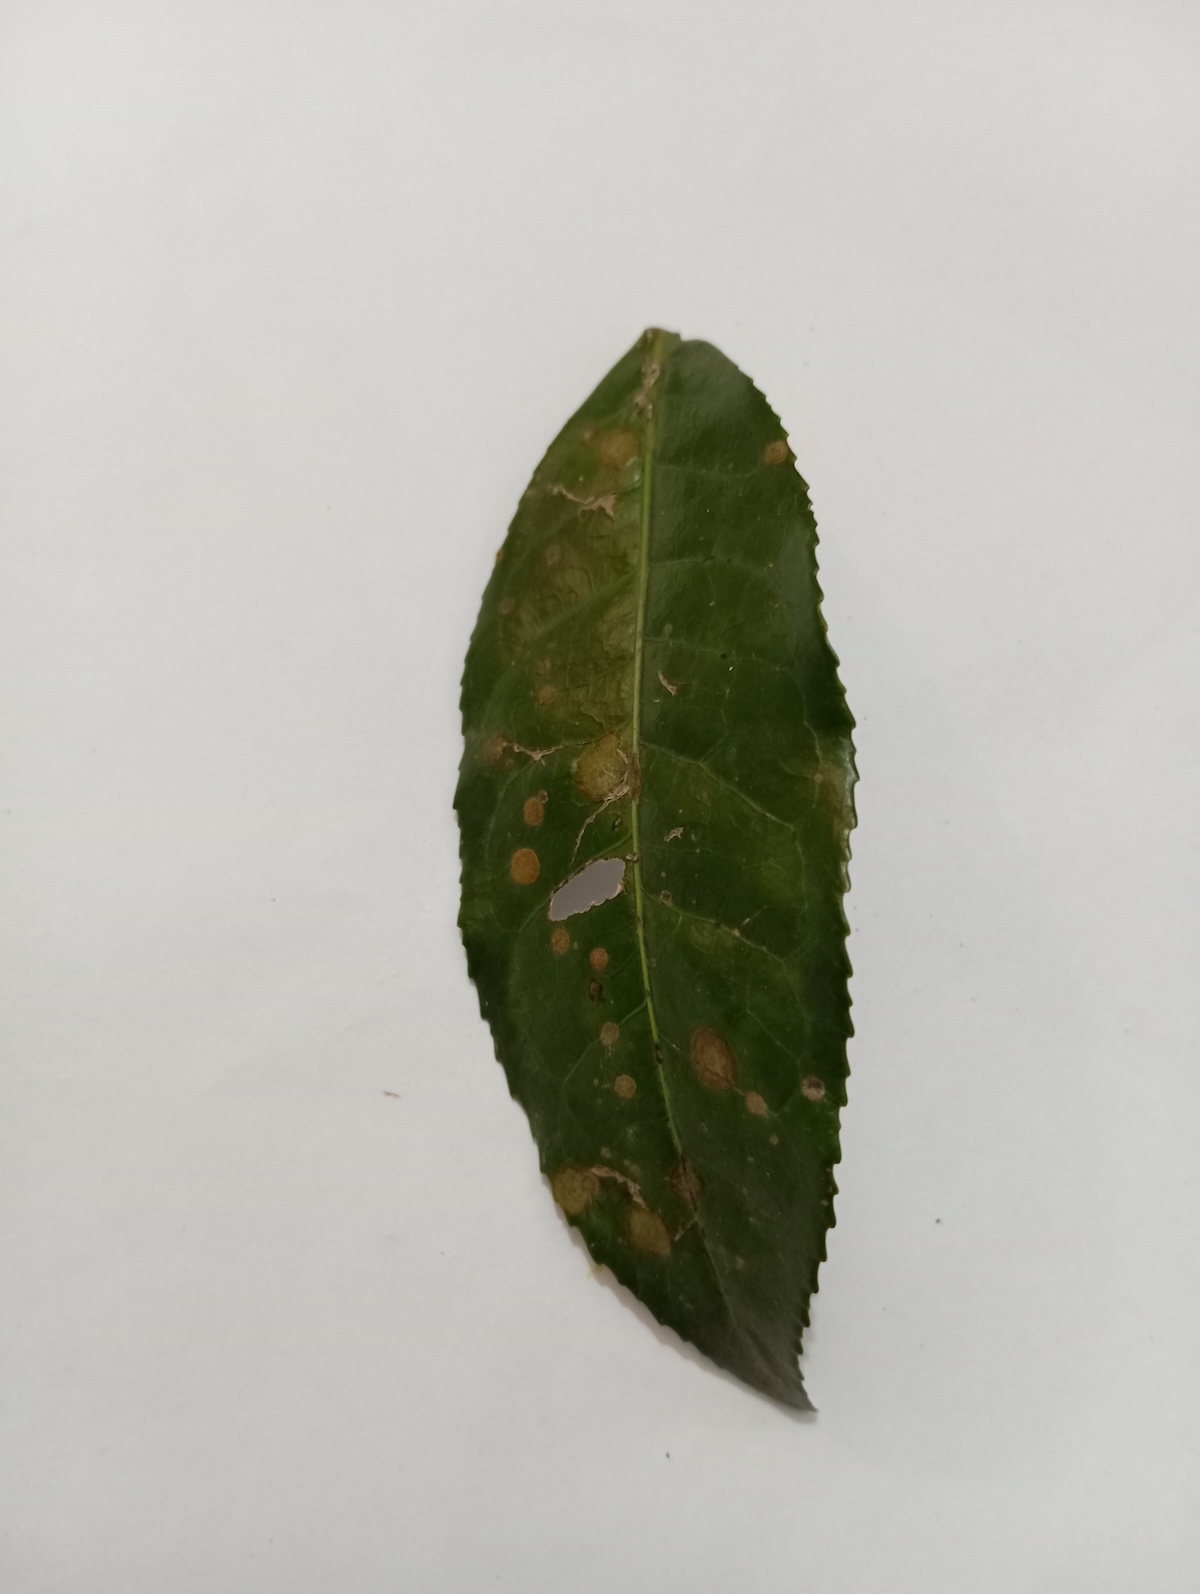
Label: Tea algal leaf spot